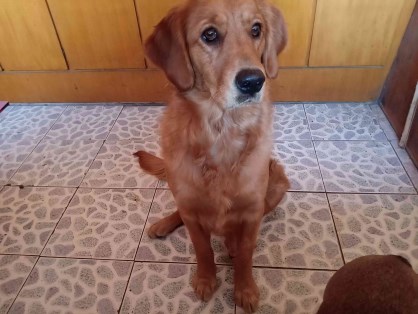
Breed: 5355-n000126-golden_retriever